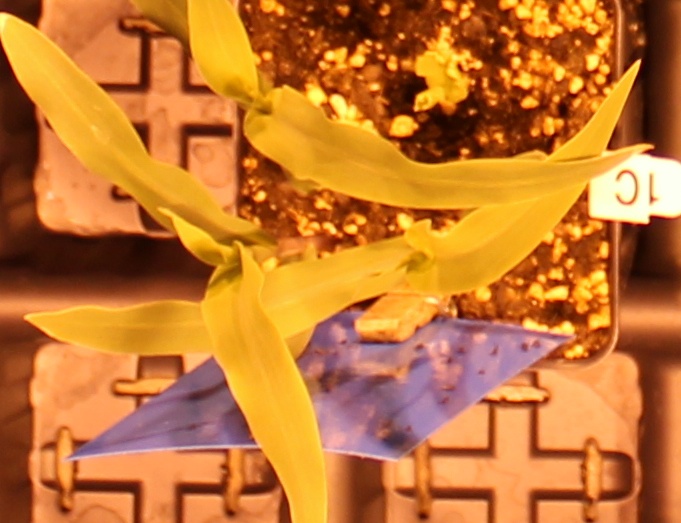
Label: Corn